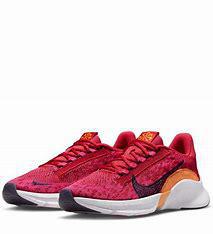
Brand: Nike
Model: Superrep Go 3 Flyknit Next Nature